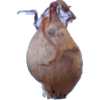
Label: onion